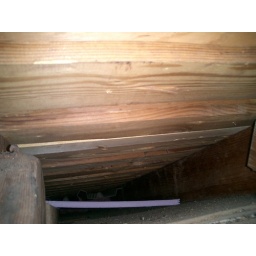
This is the insulation I added above the bedroom in a small cape house